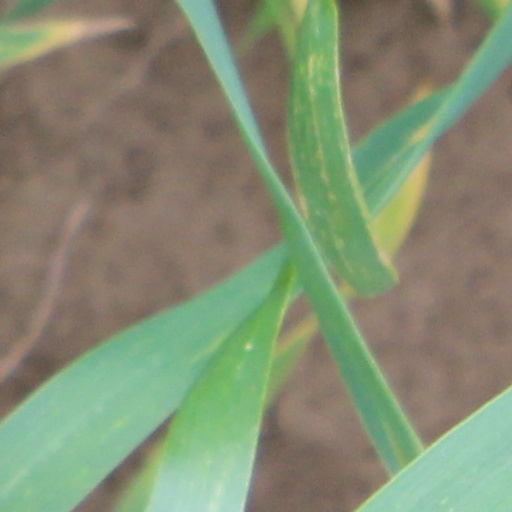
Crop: wheat